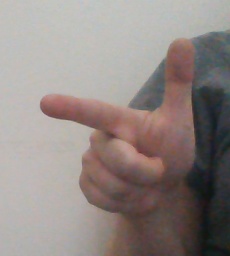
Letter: yaa